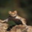
Label: cat